Justin Roberts

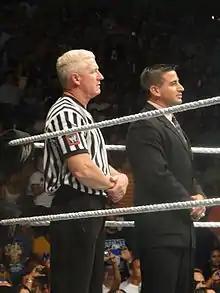
Roberts with referee Scott Armstrong

In 2002, Roberts joined WWE and joined "SmackDown!", followed later by a move to the Raw brand. He also worked on "Velocity" and "Heat" shows while touring as the full-time "Raw" live event announcer.